The Swingles

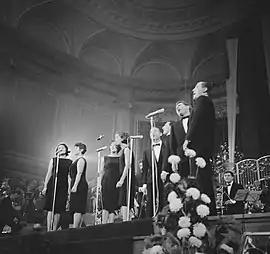
The Swingle Singers at the Grand Gala du Disque in the Concertgebouw Amsterdam, Netherlands in 1964

The Swingle Singers were formed in Paris in 1962 and directed originally by Ward Swingle (who once belonged to Mimi Perrin's French vocal group Les Double Six). They began as session singers, mainly doing backing vocals for singers such as Charles Aznavour and Edith Piaf. Their original lineup was Anne Germain, Claude Germain, Jeanette Baucomont, Christiane Legrand, Claudine Meunier, Jean-Claude Briodin, and Jean Cussac, with Legrand (sister of Michel Legrand) the original lead soprano. The ensemble sang some jazz vocals for Michel Legrand.